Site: brandenburg
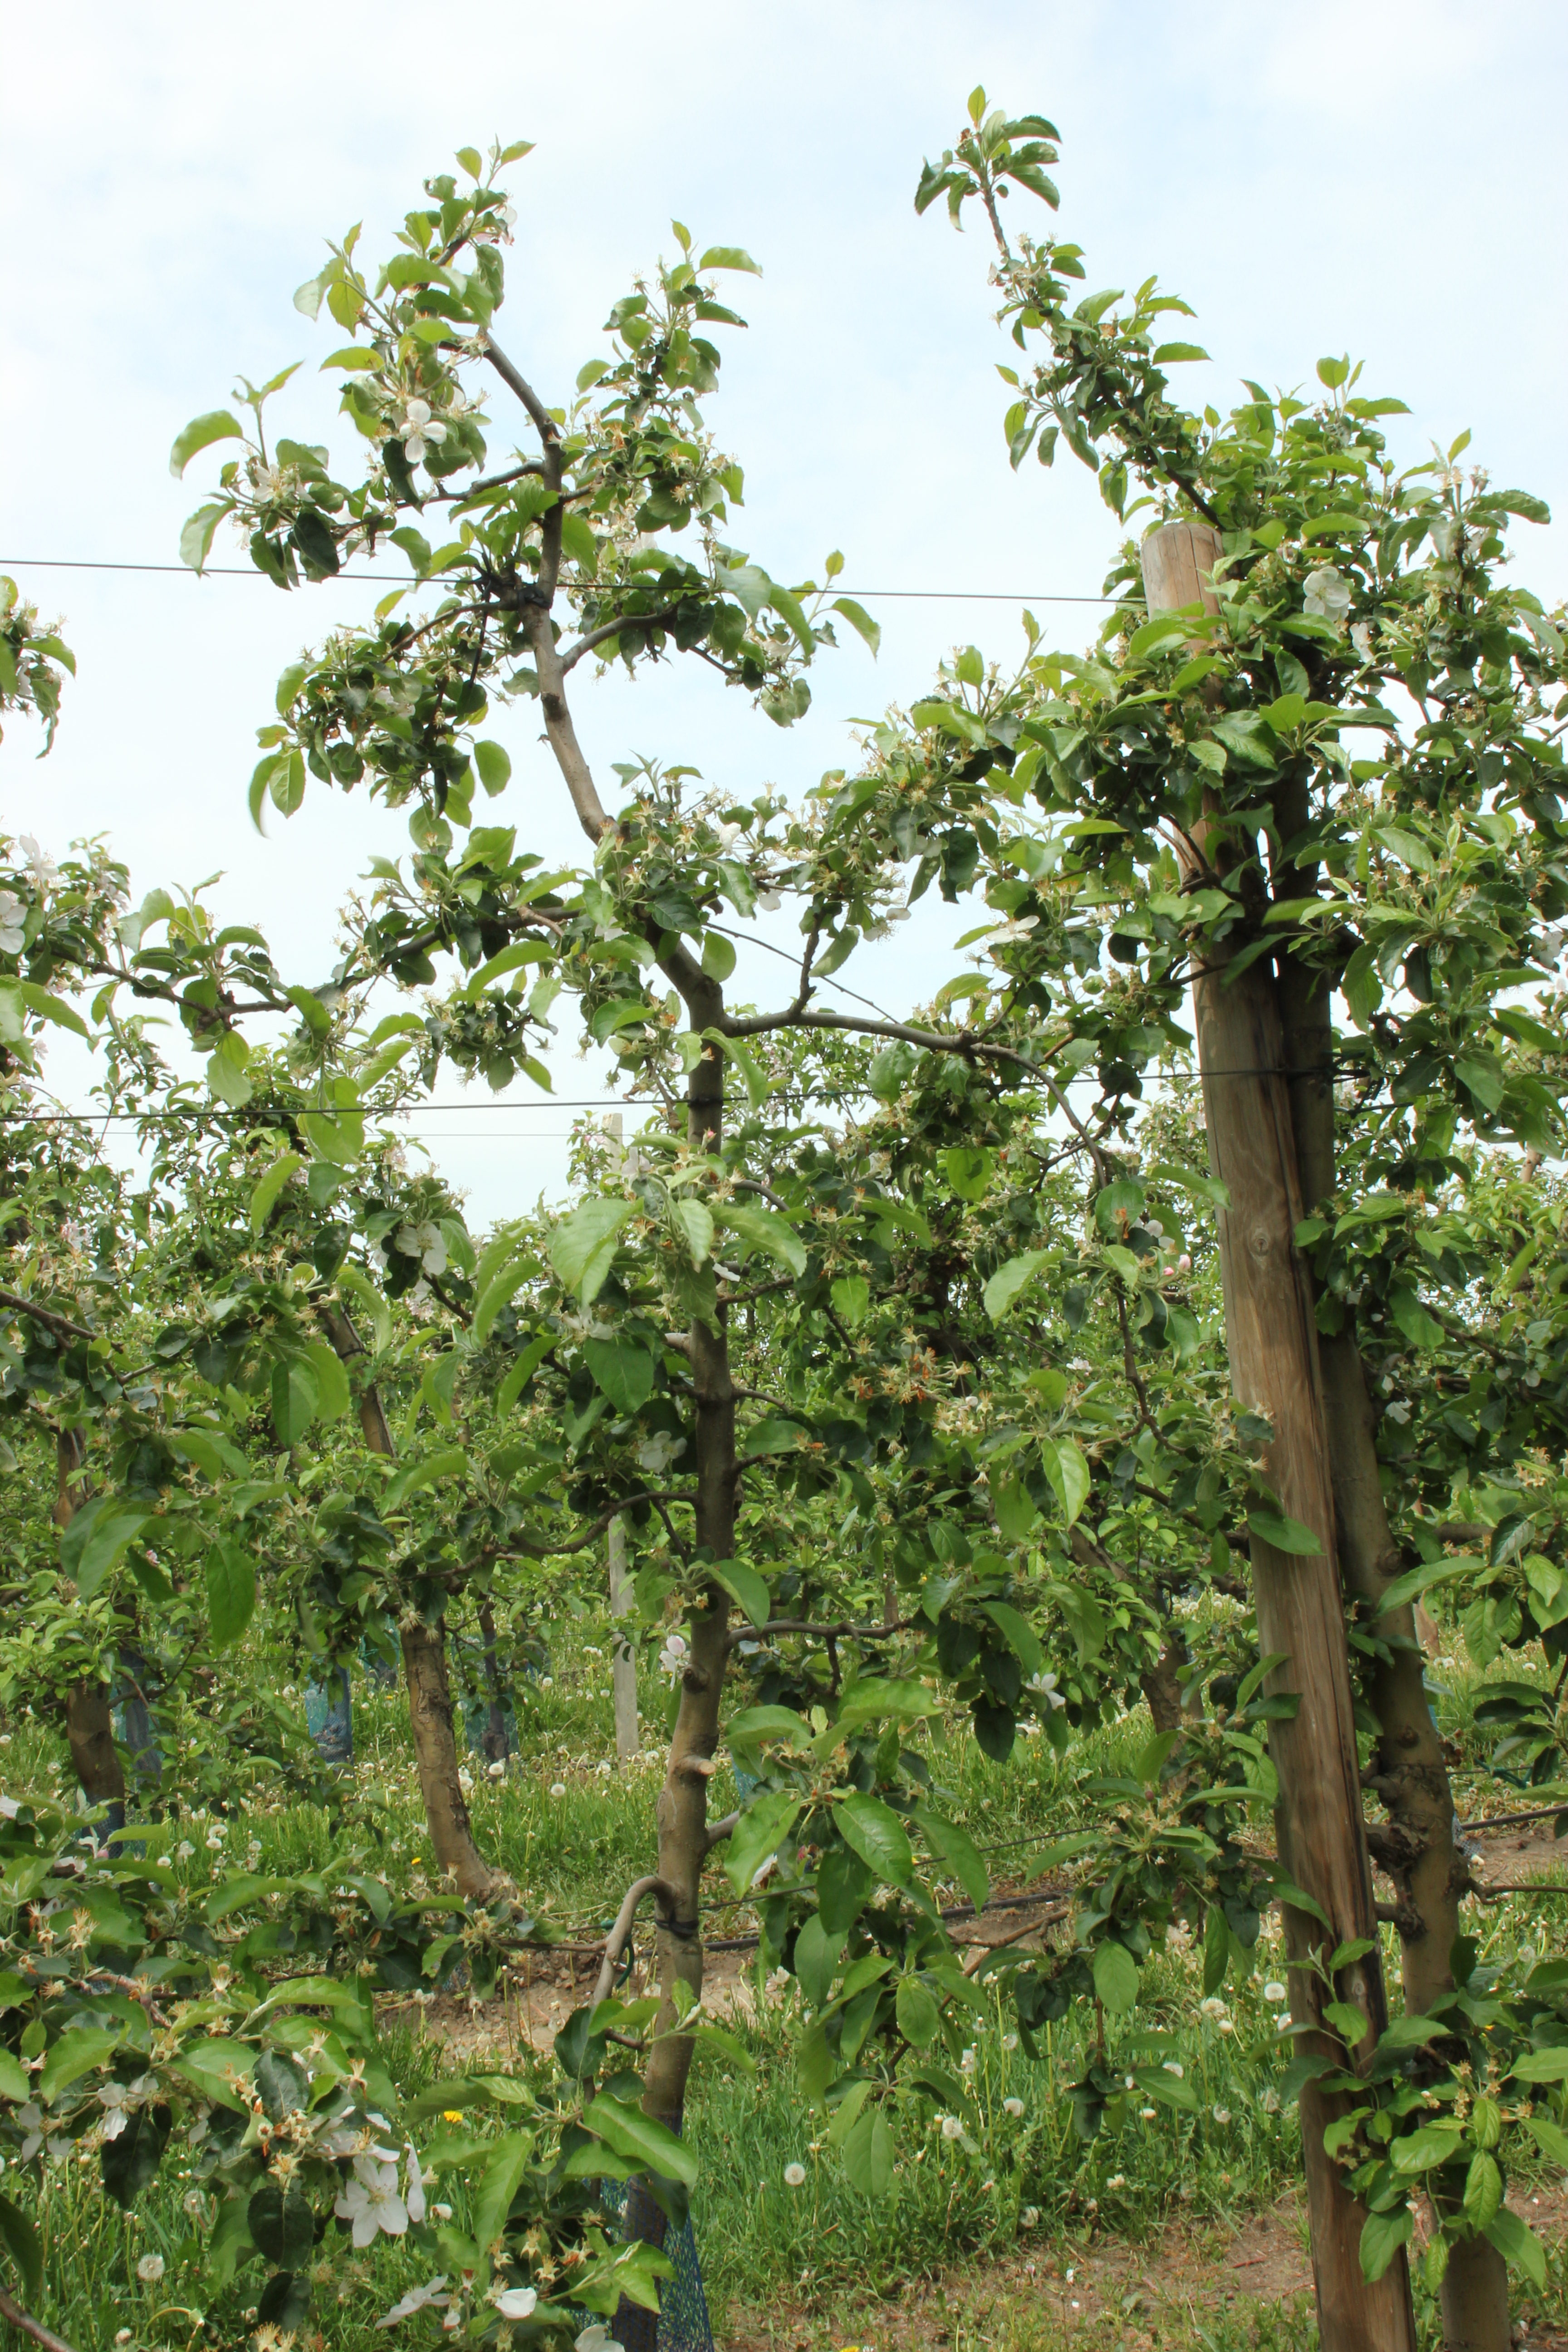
Growth stage (BBCH 67): Flowering